Daniel B. Hagar

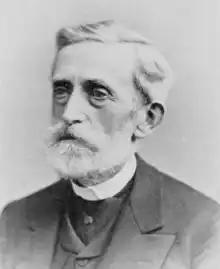

Daniel Barnard Hagar (April 22, 1820 – July 4, 1896) was an American educator who served as principal of the Canajoharie Academy, Norwich Academy, and Salem Normal School.